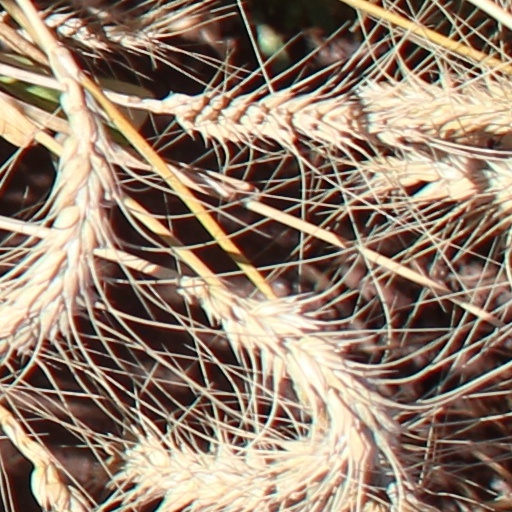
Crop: wheat